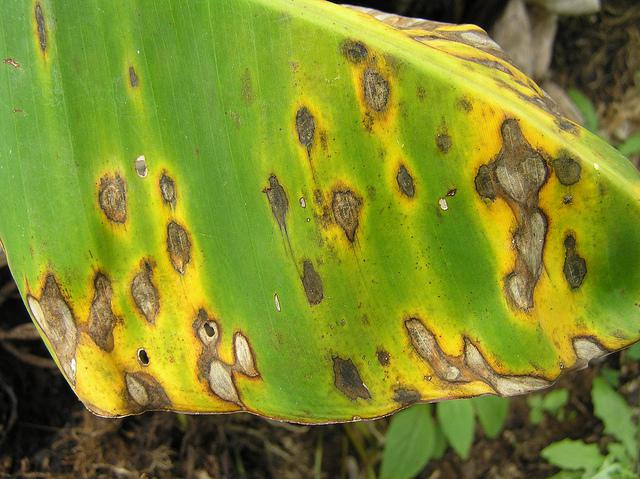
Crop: unknown
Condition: banana_banana_black_streak